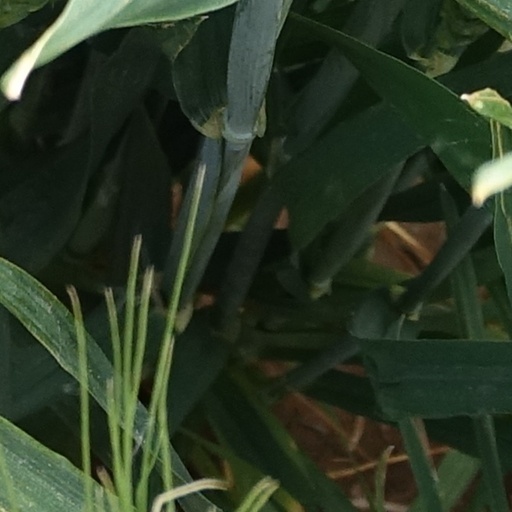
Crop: wheat